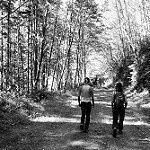
Label: B & W